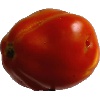
Label: Tomato 1